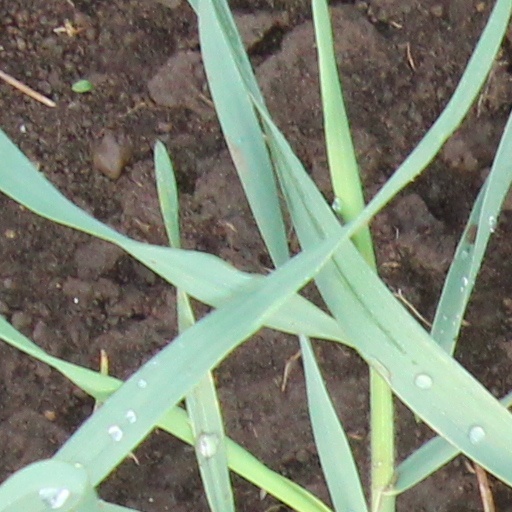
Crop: wheat